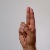
The image shows a hand gesture representing the letter 'U' in Indian Sign Language.